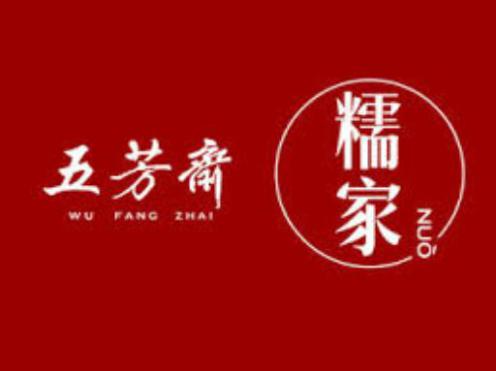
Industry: Food